Bipolar electric motor

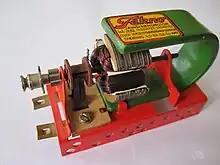
Bipolar toy motor of 1948. Note the three-pole rotor with a bipolar field

A bipolar electric motor is an electric motor with only two (hence "bi-") poles to its stationary field. They are an example of the simple brushed DC motor, with a commutator. This field may be generated by either a permanent magnet or a field coil.